Geek & Sundry

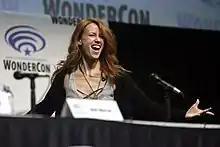
Marisha Ray, creative director during the network's Twitch subscription peak in early 2018.

The company originated as a pitch made to the YouTube Original Channel Initiative by Felicia Day and Kim Evey. The two learned of the initiative in fall 2011, and set about producing a pitch based on a fifth and sixth season of "The Guild", Wil Wheaton's "Tabletop", Day's "The Flog", and "Sword & Laser" (hosted by Veronica Belmont and Tom Merritt) among other shows. Some of the shows in the pitch were only devised the day before the meeting with YouTube. Around half of the package of shows received funding in the form of an advance payment "against future advertising revenue to jumpstart production."